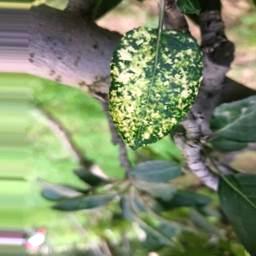
Label: Apple_Mosaic